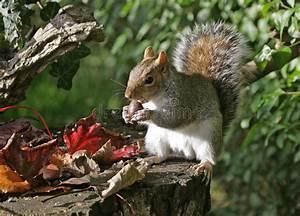
squirrel